High Middle Ages

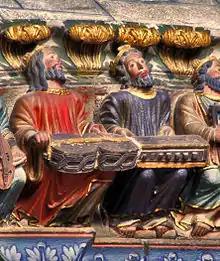
Men playing the organistrum, from the Ourense Cathedral, Spain, 12th century

A variety of cultures influenced the literature of the High Middle Ages, one of the strongest among them being Christianity. The connection to Christianity was greatest in Latin literature, which influenced the vernacular languages in the literary cycle of the Matter of Rome. Other literary cycles, or interrelated groups of stories, included the Matter of France (stories about Charlemagne and his court), the Acritic songs dealing with the chivalry of Byzantium's frontiersmen, and perhaps the best known cycle, the Matter of Britain, which featured tales about King Arthur, his court, and related stories from Brittany, Cornwall, Wales and Ireland. An anonymous German poet tried to bring the Germanic myths from the Migration Period to the level of the French and British epics, producing the Nibelungenlied. There was also a quantity of poetry and historical writings which were written during this period, such as "Historia Regum Britanniae" by Geoffrey of Monmouth.